Germany–United States relations

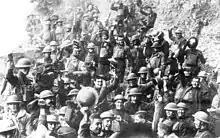
American soldiers of the 64th Regiment, part of the 7th Division, celebrate the news of the Armistice with Germany, November 11, 1918.

For over three centuries, immigration from Germany accounted for a large share of all American immigrants. As of the 2000 US Census, more than 20% of all Americans, and 25% of white Americans, claim German descent. German-Americans are an assimilated group which influences political life in the US as a whole. They are the most common self-reported ethnic group in the Northern United States, especially in the Midwest. In most of the South, German Americans are less common, with the exception of Texas.